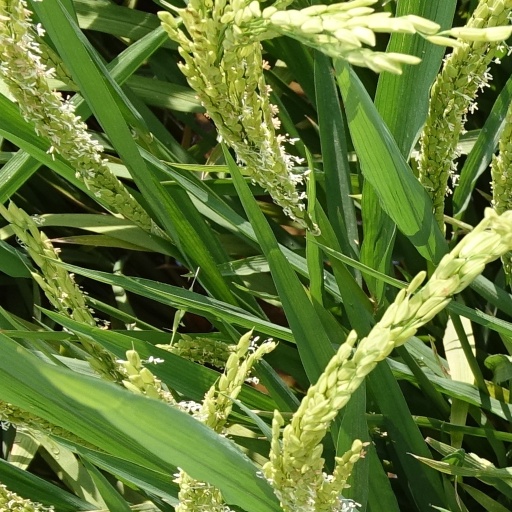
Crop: rice